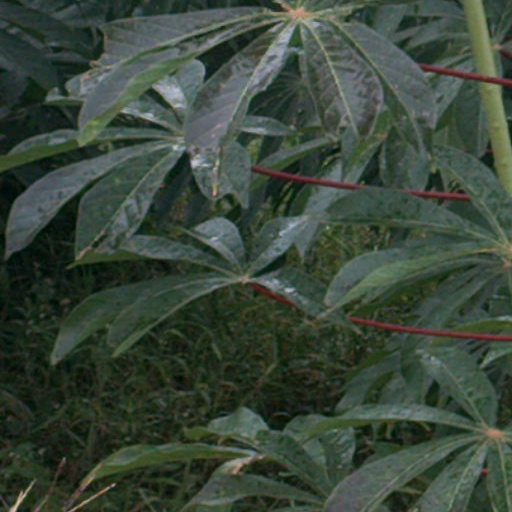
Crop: cassava